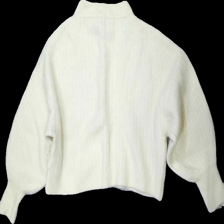
View: back
Type: Sweater
Category: Ladies
Brand: And Other Stories
Colors: Beige
Material: 53% wool 47% nylone
Cut: Regular
Size: S
Season: All
Damage location: bottom right
Damage 2 location: bottom left
Damage 3 location: bottom left
Price range: 50-100
Recommended usage: Reuse
Description: beige tjocktröja, lite luddig